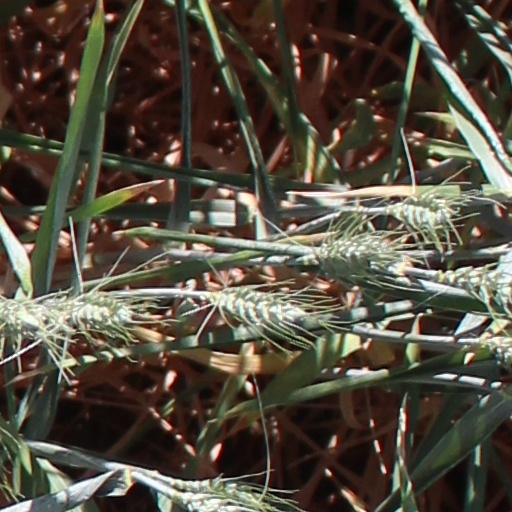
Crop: wheat